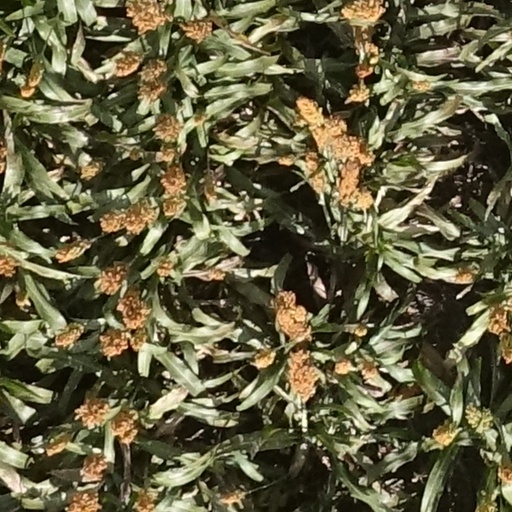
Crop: sorghum